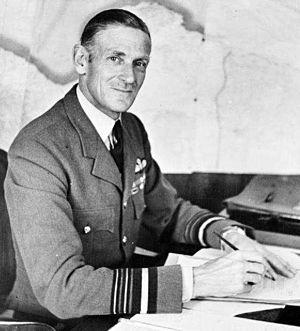
Keith Rodney Park, né le 15 juin 1892 à Thames et mort le 6 février 1975 à Auckland, est un militaire néo-zélandais.